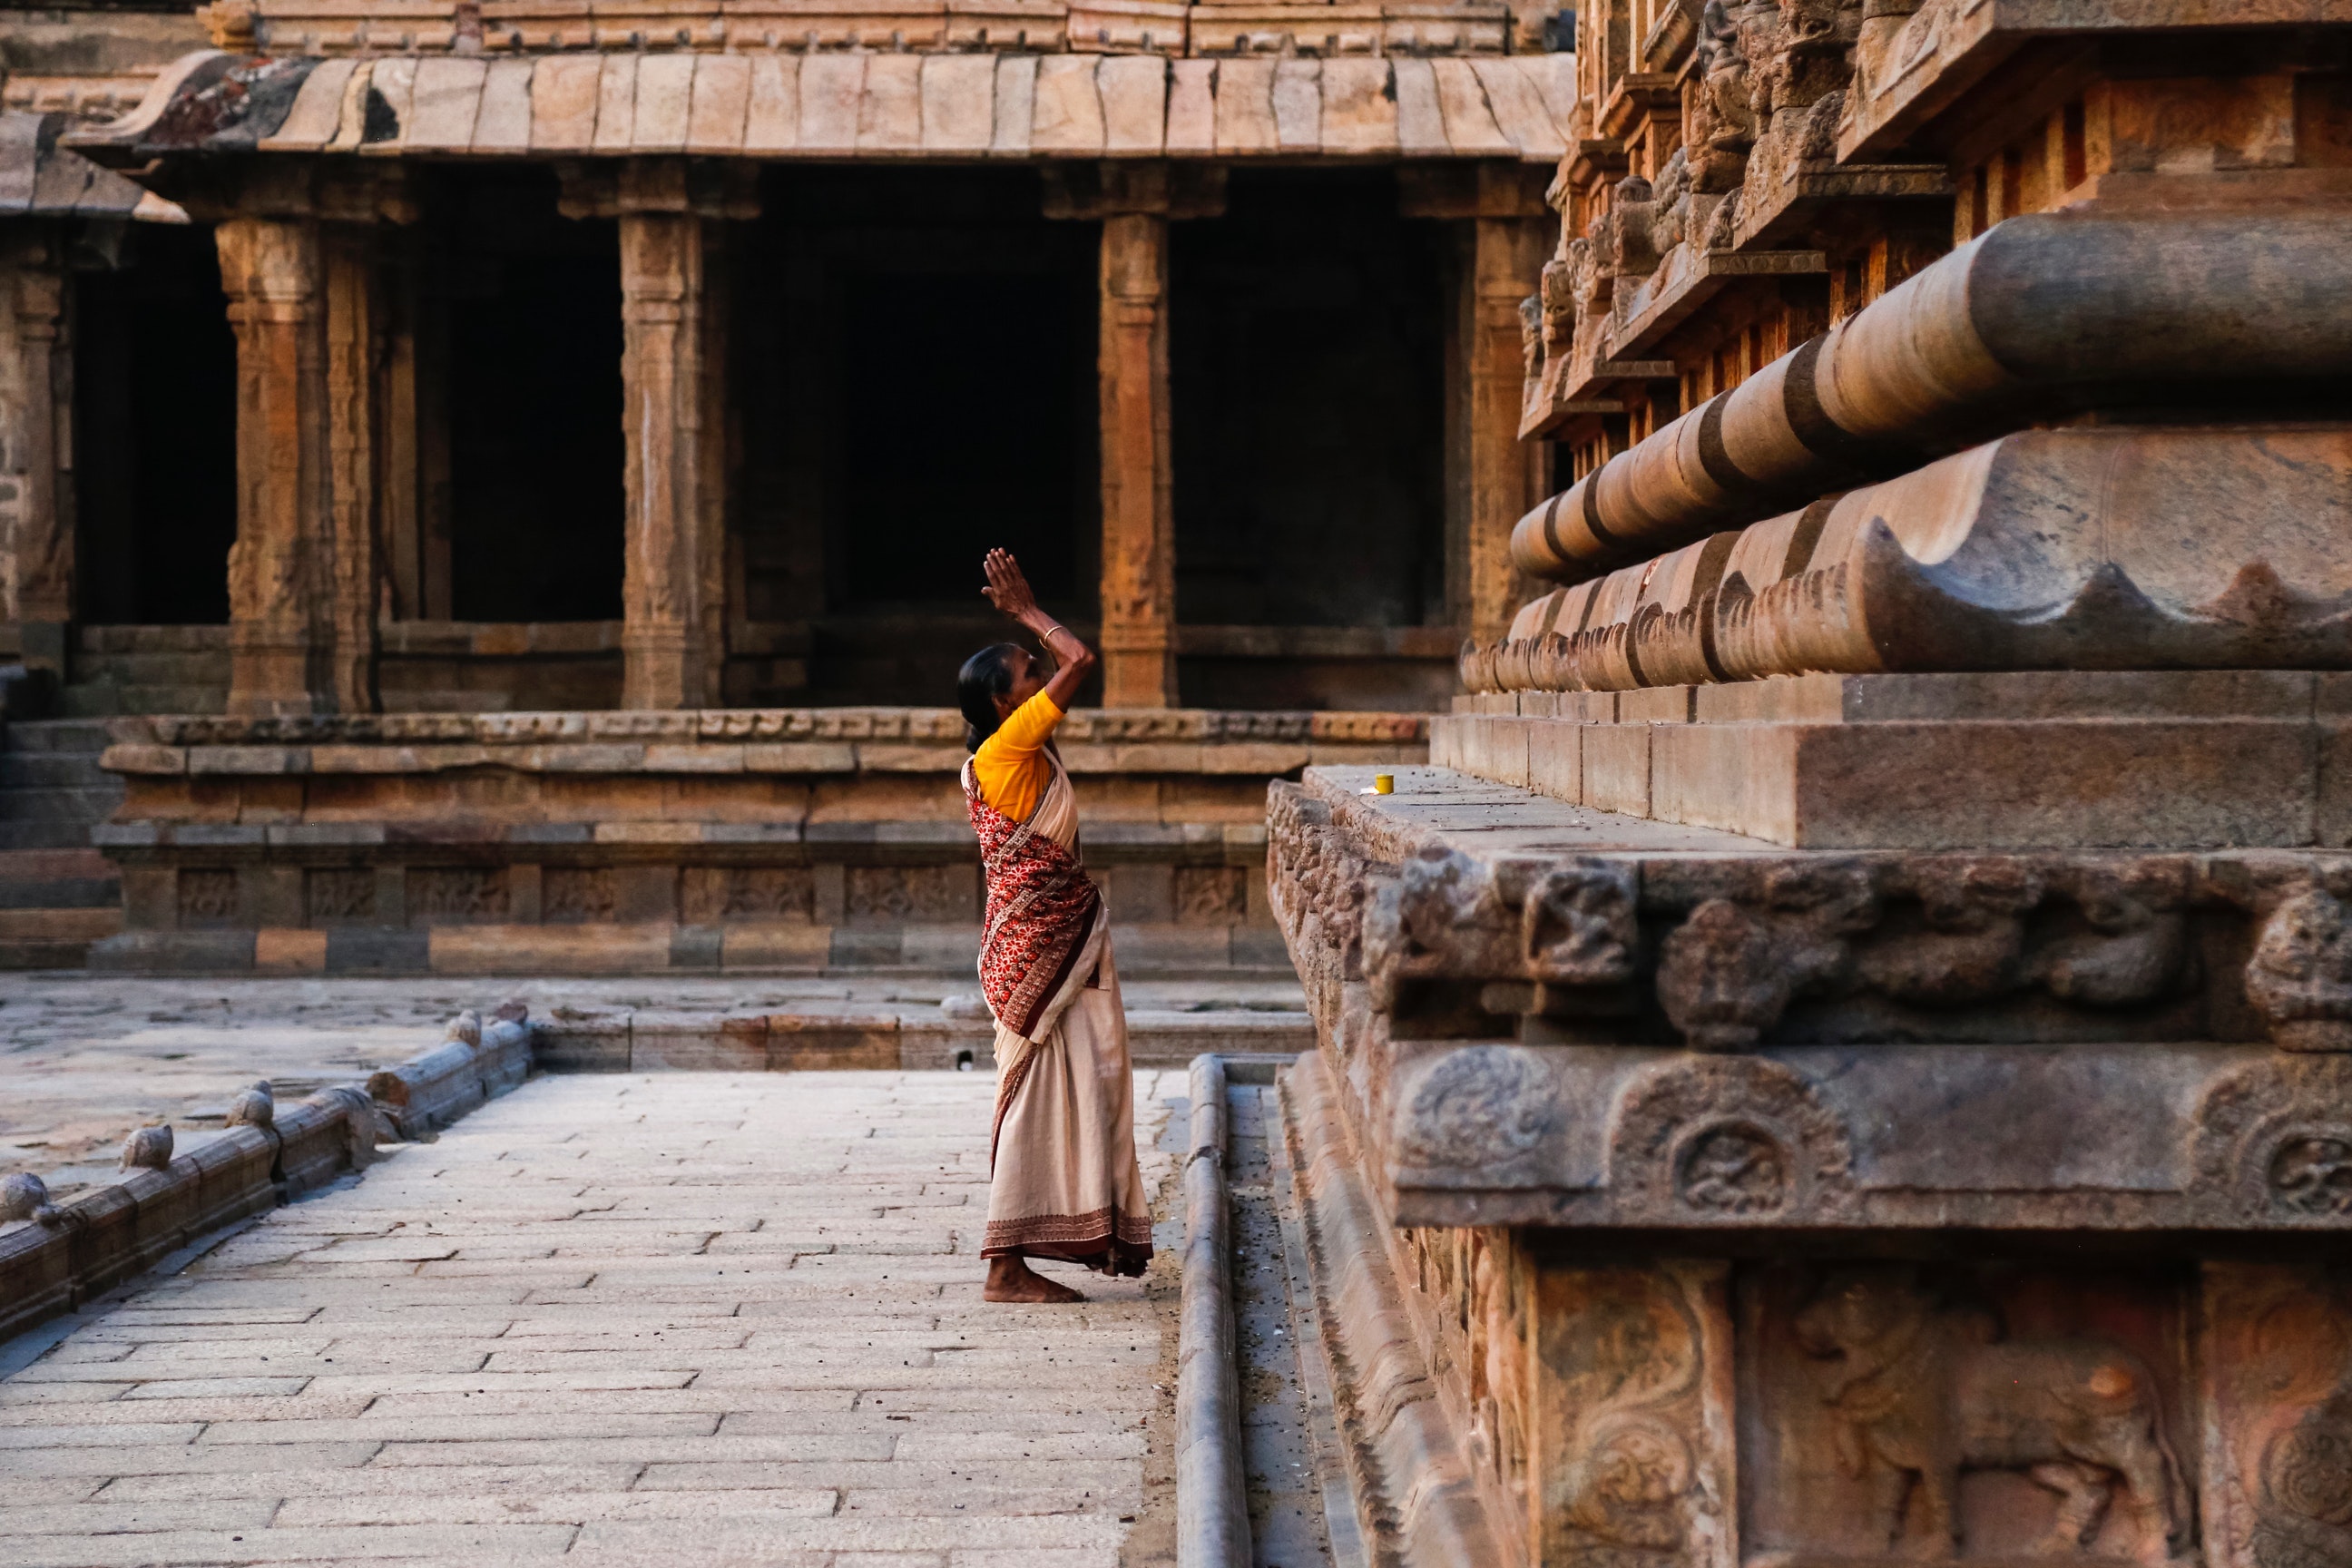
historic site, temple, stone carving, carving, ancient history, hindu temple, column, architecture, building, history, tourism, art